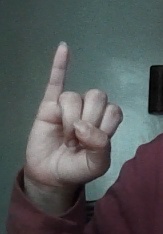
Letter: meem